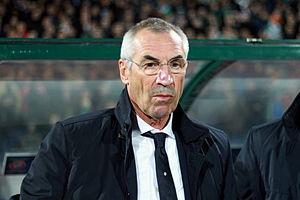
Edoardo "Edy" Reja est un footballeur italien, devenu entraîneur à l'issue de sa carrière.
Andrea Pirlo, né le 19 mai 1979 à Flero dans la province de Brescia, est un ancien footballeur international italien devenu entraîneur. Il a évolué au poste de milieu de terrain du milieu des années 1990 à la fin des années 2010. Le 8 août 2020, il est nommé entraîneur de l'équipe première de la Juventus Turin suite au limogeage de Maurizio Sarri.